Saghang Sechen

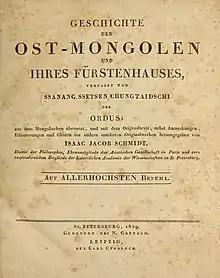
Front-page of a 1829 German edition of the "History of the Eastern Mongol" by Sechen

He is best known as the author of the "Erdeni-yin tobchi" ("Jeweled Summary"), which was published in 1662. The work is a history of the Mongol great Khans, and came as part of a struggle for unity among the Mongols, and renewal of their literature.